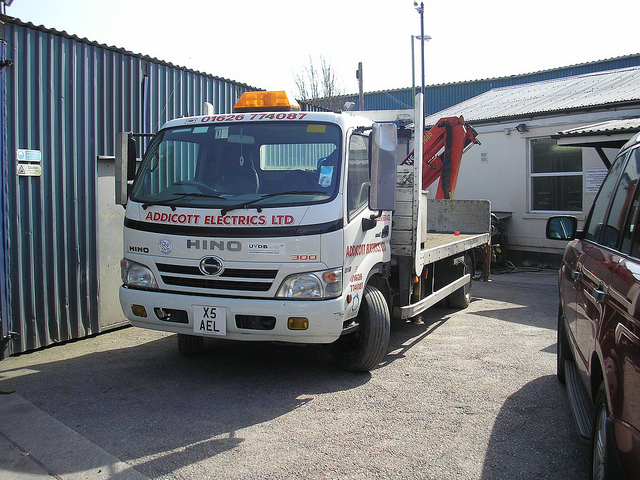
A truck parked near a trailer and another vehicle.

a white tow truck sitting in a small parking lot.

A semi truck sits in front of a building with another vehicle.

Large truck labeled Addicott Electrics LTD parked next to an SUV.

Work truck backed up to the business office.